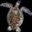
Label: turtle